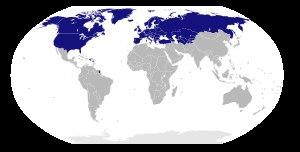
Le Conseil de coopération nord-atlantique est une organisation fondée par l'OTAN le 20 décembre 1991.